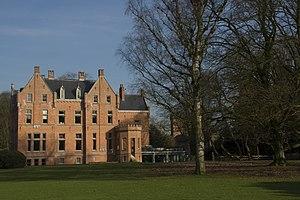
Beernem est une commune néerlandophone de Belgique située en Région flamande dans la province de Flandre-Occidentale, ainsi qu’une localité où siège son administration. La commune compte environ 15 000 habitants et comprend les sections de Beernem, Oedelem et Sint-Joris.